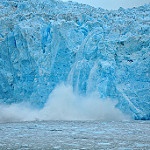
Scene: Outdoor